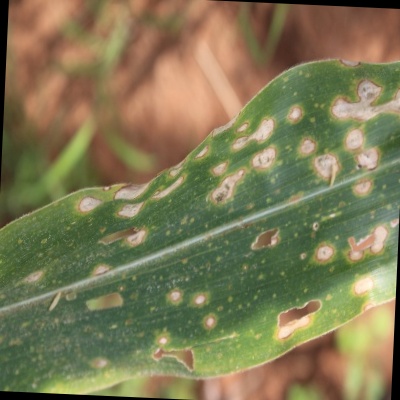
Label: Corn_(Maize)___Leaf_Spot